League to Enforce Peace

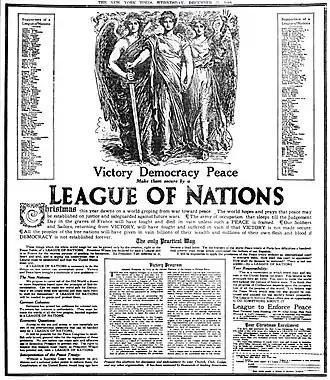
The League to Enforce Peace published this full-page promotion in "The New York Times" on Christmas Day 1918. It resolved that the League "should ensure peace by eliminating causes of dissension, by deciding controversies by peaceable means, and by uniting the potential force of all the members as a standing menace against any nation that seeks to upset the peace of the world".

Few expected a world war to start in 1914, but the July Crisis launched World War I and elevated the cause of peace to an immediate concern. Activism calling for the formation of an international organization to contain and respond to violence began in 1914 with speaking tours.